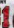
Number: 1